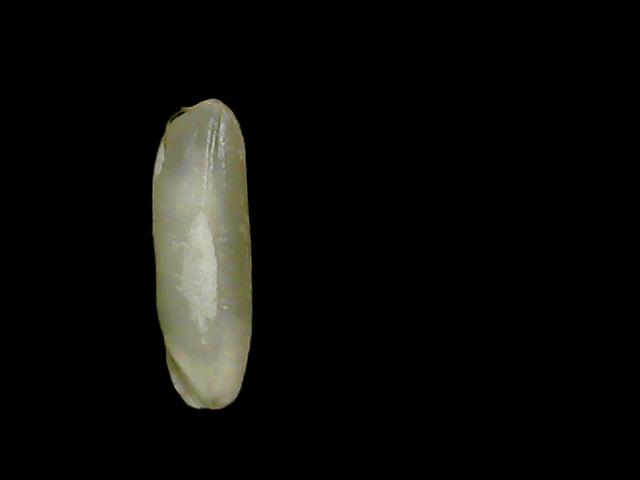
Rice variety: Binadhan19